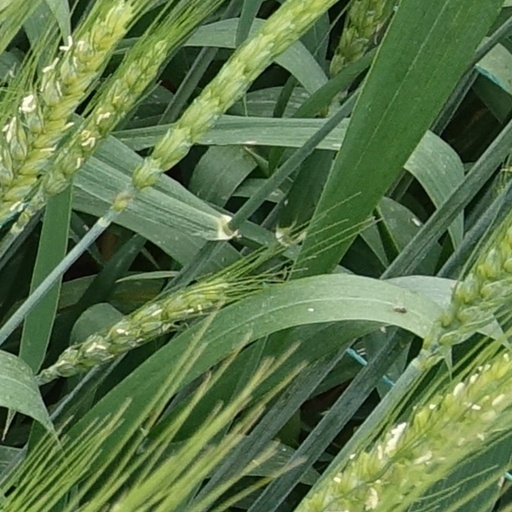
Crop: wheat